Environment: real
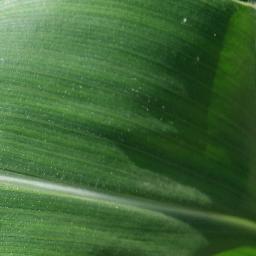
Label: healthy